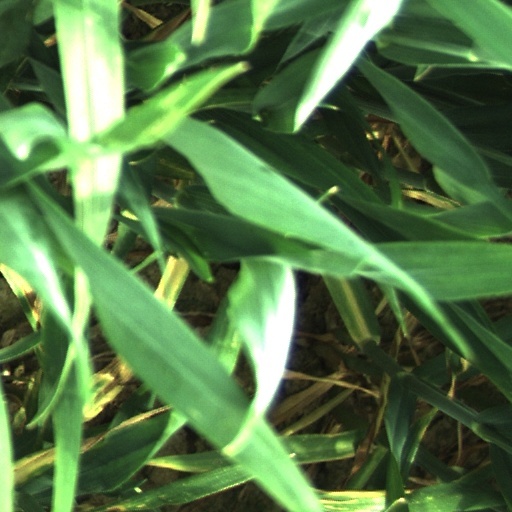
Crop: wheat